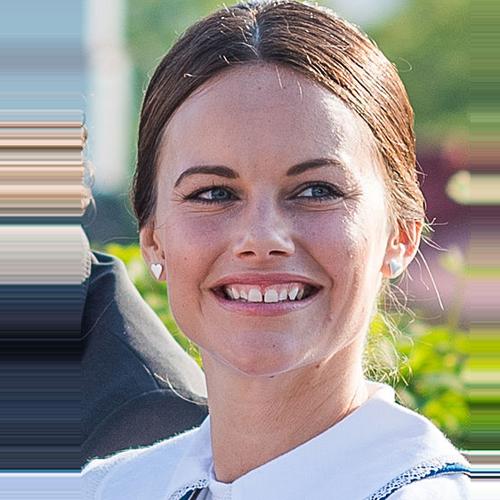
Age: 30